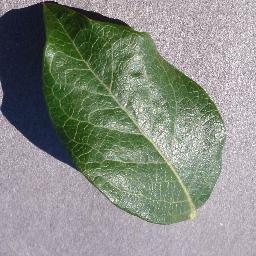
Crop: blueberry
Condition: healthy